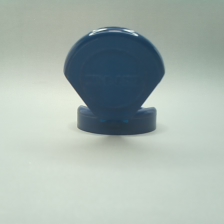
Color: blue
Cap type: flip-top cap